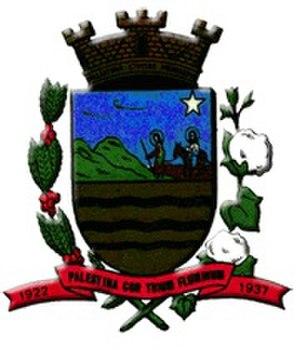
Palestina est une municipalité brésilienne de l'État de São Paulo et la Microrégion de São José do Rio Preto.